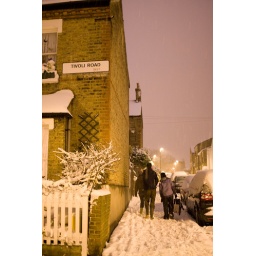
yes we have a tivoli road right behind our house in london!